Question: Please indicate a possible affordance area of the jump_skateboard that can be used for standing on
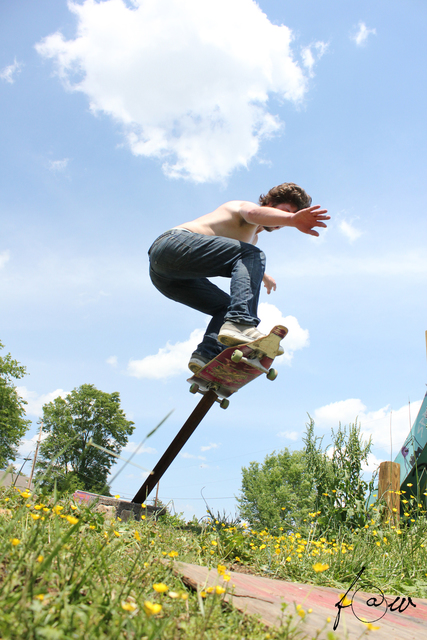
Answer: [180.5, 304, 294.5, 415]